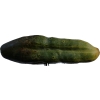
Label: cucumber